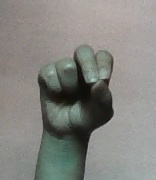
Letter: gaaf